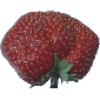
Label: strawberry_wedge